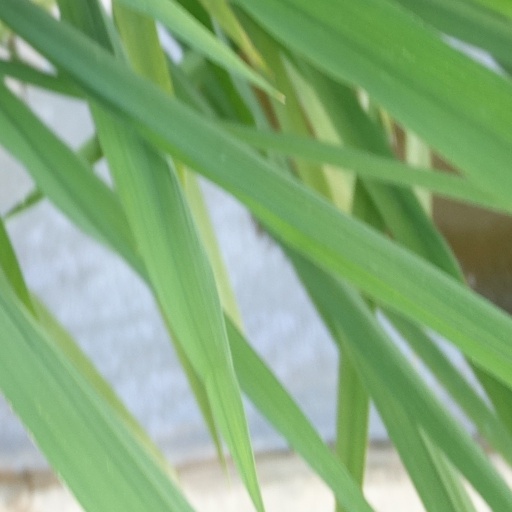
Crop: rice